Axle

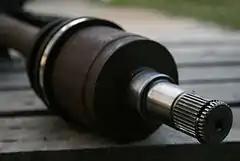
Splines on a front drive axle

Modern front-wheel drive cars typically combine the transmission (gearbox and differential) and front axle into a single unit called a "transaxle". The drive axle is a split axle with a differential and universal joints between the two half axles. Each half axle connects to the wheel by use of a constant velocity (CV) joint which allows the wheel assembly to move freely vertically as well as to pivot when making turns.